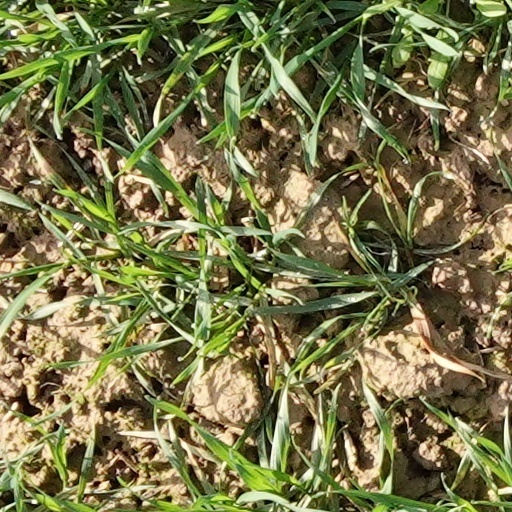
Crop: wheat